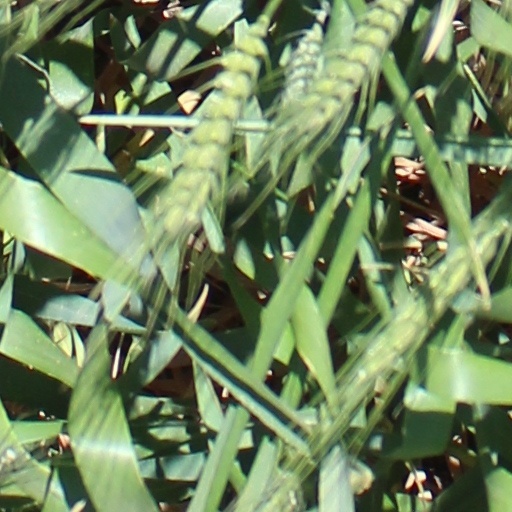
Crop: wheat